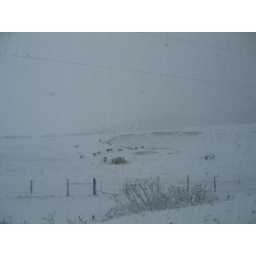
Cows standing by the cow crater